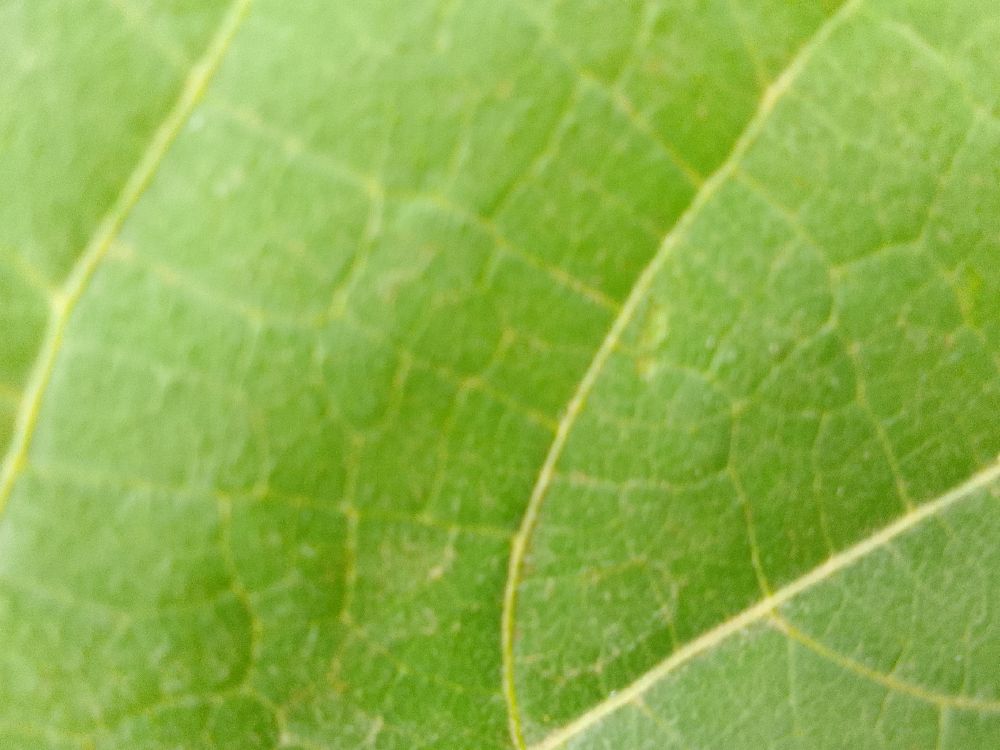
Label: healthy